Golden trout

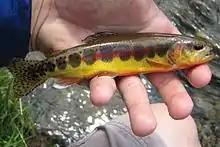
Golden trout from within the John Muir Wilderness

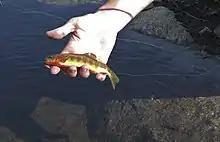
Golden trout caught in a high mountain lake of the Wind River Range

Originally the golden trout was described as a subspecies of the salmon species, with a name "Salmo mykiss agua-bonita", and it is still often considered a subspecies (now called "Oncorhynchus mykiss aguabonita") along with several other rainbow trout subspecies commonly known as redband trout.